2012 Tour de France, Prologue to Stage 10

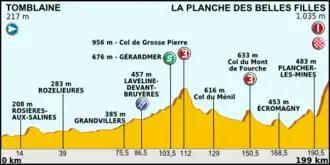
Stage seven profile

With of the day's stage remaining, a much larger crash delayed the majority of the field. According to 's Danilo Hondo, the crash was caused by his teammate Davide Viganò while adjusting his jersey and fell into a ditch, causing other riders to stack up behind. Amongst the riders that were delayed by the crash were Fränk Schleck, Steven Kruijswijk, Gesink, Mollema, Valverde, Vanendert, 's Michele Scarponi, 's Pierre Rolland and the entire team with the exception of Zabriskie. Cavendish was also delayed, but although he was able to avoid the crash, he picked up a puncture in the process. Four riders abandoned the race on the route due to injuries suffered; 's Tom Danielson – who had already been racing with a separated shoulder – suffered trauma to his other shoulder, hip and arm, and was sent to hospital; he was joined there by Viganò (damaged shoulder), 's Mikel Astarloza (dislocated elbow), and 's Wout Poels, who tried to ride on for but eventually had to abandon; he was later diagnosed with a ruptured spleen and kidney, as well as three broken ribs and bruised lungs. After completing the stage, 's Óscar Freire (broken rib and punctured lung), Imanol Erviti of the ("loss of muscle mass"), and Maarten Wynants of (broken ribs and punctured lung) had to withdraw as well.